David Forsyth (soccer)

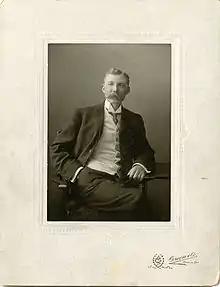
Forsyth, circa 1900

David Forsyth (December 15, 1852 – September 14, 1936) was a Canadian educator and soccer player and administrator. A member of the Canadian Soccer Hall of Fame, he is known as the "Father of Canadian Soccer".